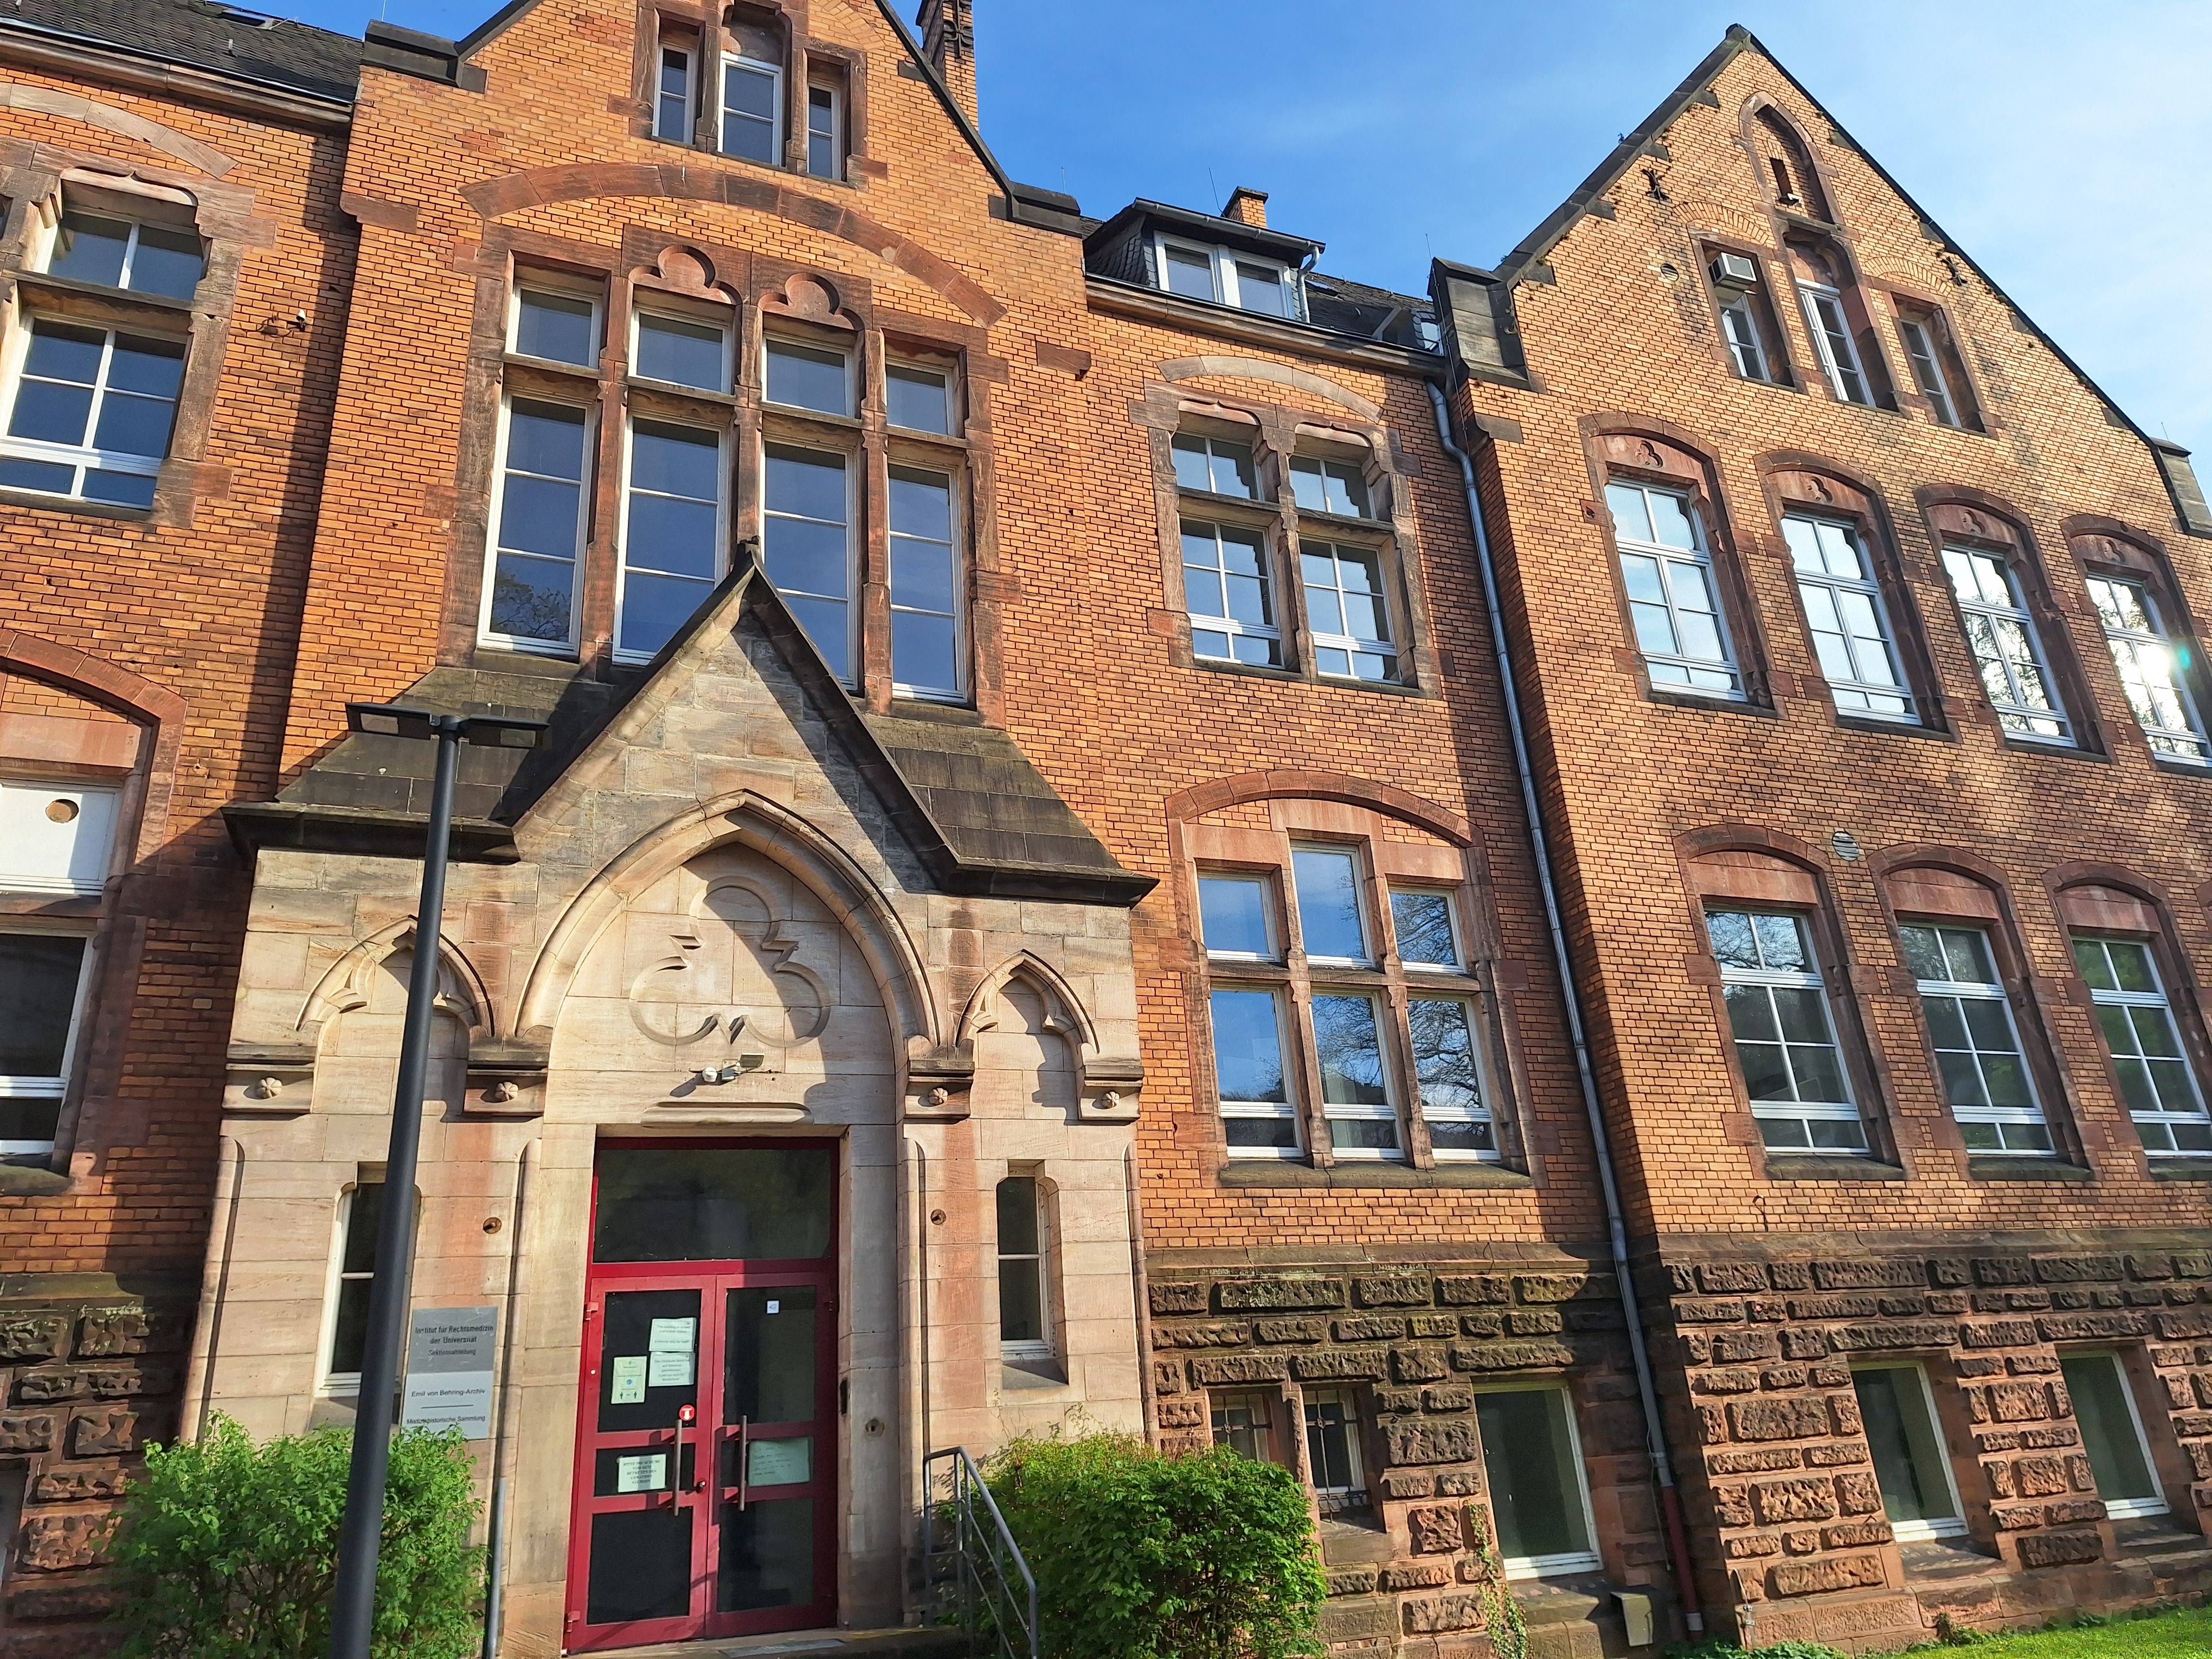
Building: Robert-Koch-Straße 6